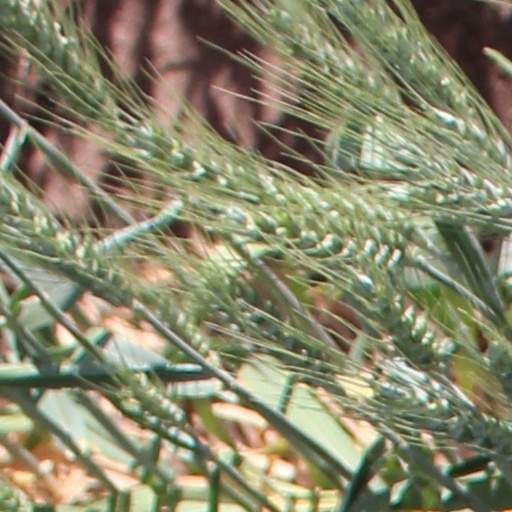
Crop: wheat